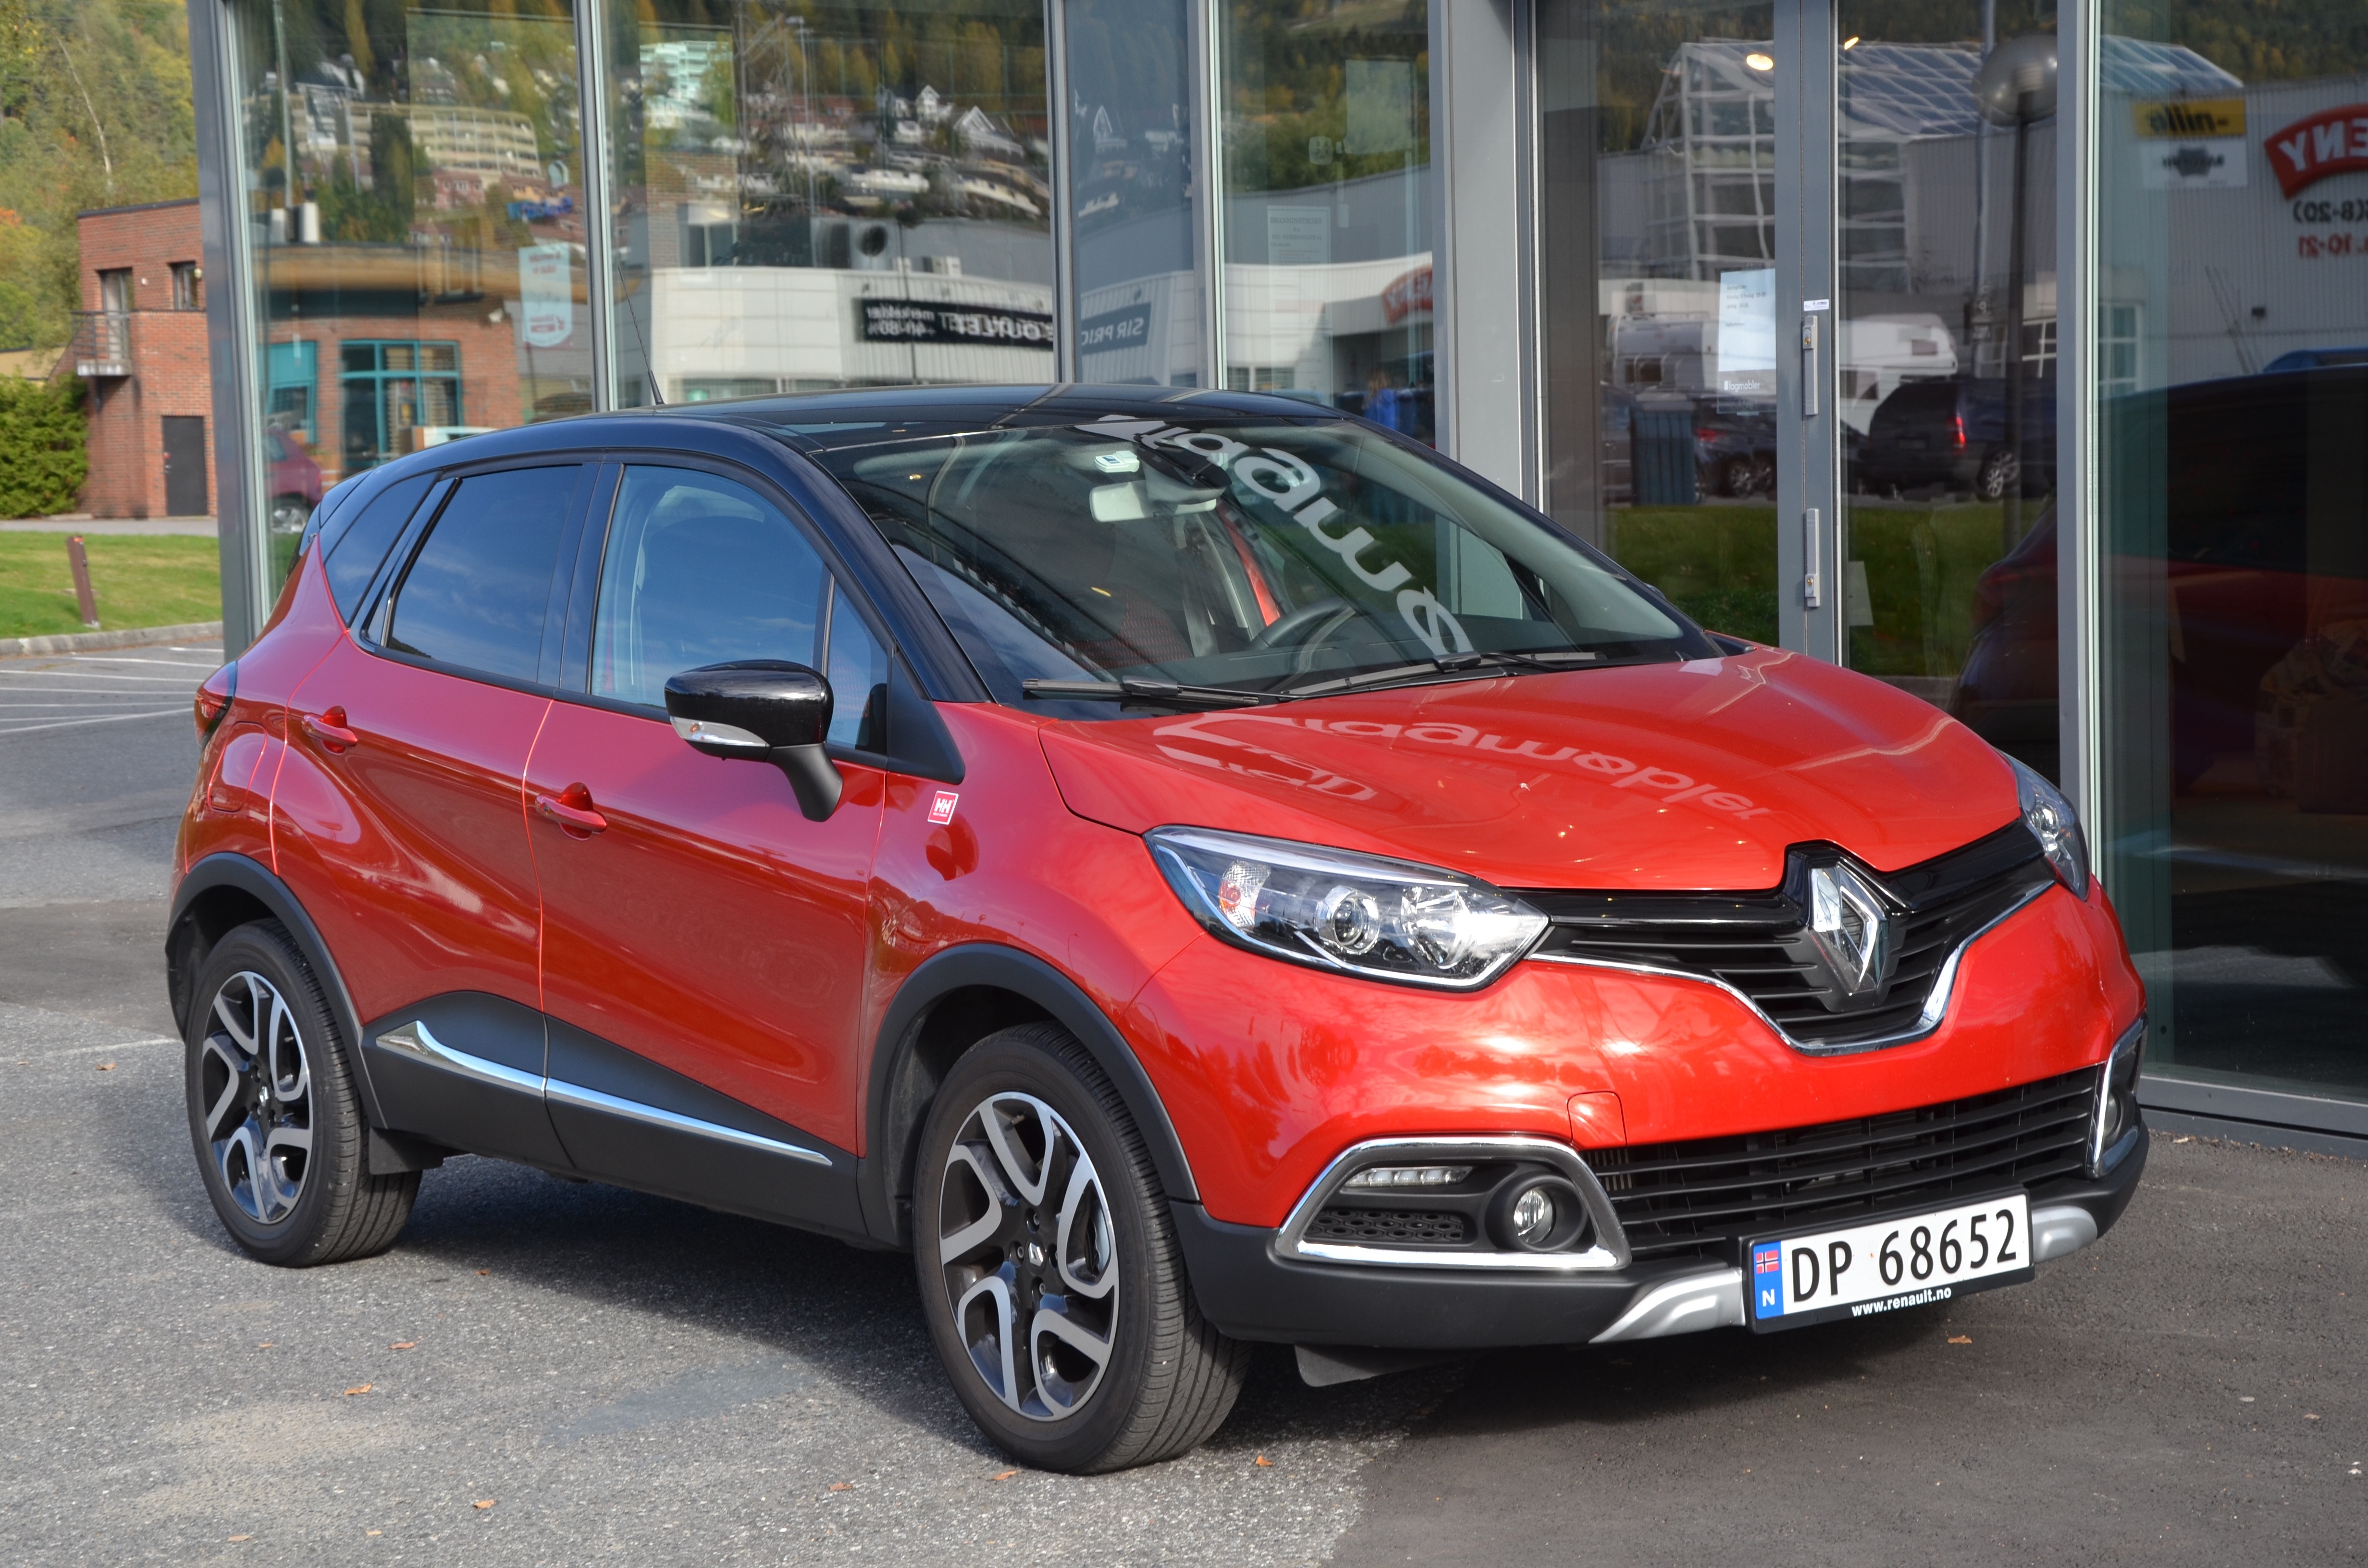
car, vehicle, hatchback, practical, leaking, city car, sport utility vehicle, land vehicle, automobile make, automotive design, subcompact car, affordable, renault captur, lettkj rt